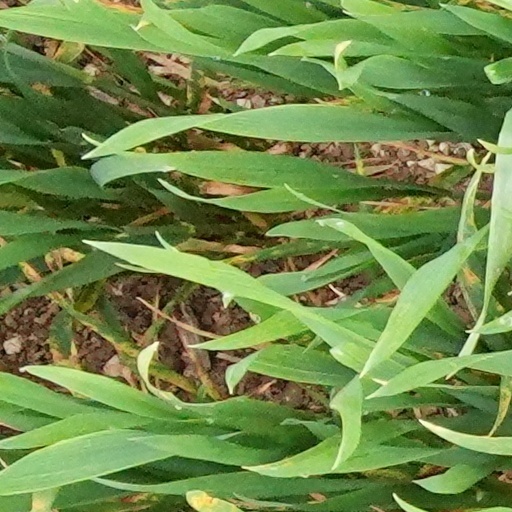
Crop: wheat